2019 Las Vegas Bowl

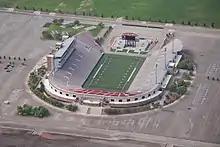
Sam Boyd Stadium in Whitney, Nevada, hosted the Las Vegas Bowl for the final time before being moved to Allegiant Stadium two years later.

The 2019 Las Vegas Bowl was a college football bowl game played on December 21, 2019, with kickoff at 7:30 p.m. EST (4:30 p.m. local PST) on ABC. It was the 28th edition of the Las Vegas Bowl, and one of the 2019–20 bowl games concluding the 2019 FBS football season. Sponsored by automotive manufacturer Mitsubishi Motors, the game was officially known as the Mitsubishi Motors Las Vegas Bowl.